Han–Xiongnu Wars

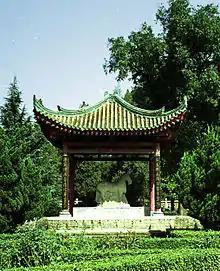
The statue "Horse Stepping on a Xiongnu Soldier", dated to the Western Han period, from the tomb of General Huo Qubing near present-day Xi'an

Due to the many losses inflicted on the Xiongnu, rebellion broke out and their slaves rose up in arms. Around 80 BC, the Xiongnu attacked the Wusun in a punitive campaign and the Wusun monarch requested military support from the Han empire. In 72 BC, the joint forces of the Wusun and Han invaded the territory of the Luli King of the Right. Around 40,000 Xiongnu people and many of their livestock were captured before their city was sacked. The next year, various tribes invaded and raided Xiongnu territory on all fronts; Wusun from the west, Dingling from the north, and Wuhuan from the east. The Han forces set out in five columns and invaded from the south. According to "Hanshu", this event marks the beginning of Xiongnu decline and the dismantlement of the confederation.